K2 Black Panther

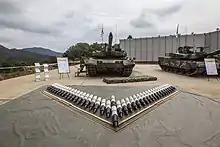
A K2 tank on display along with its K280 HEAT-MP-T munition rounds and K6 heavy machine gun rounds

The main gun and its munitions were developed simultaneously. In the early to mid 1990s, South Korea learned internal ballistics, external ballistics, and terminal ballistics for tank guns while license producing the KM256 tank gun; they invented self-sharpening tungsten penetrator for 120 mm APFSDS munitions during the K1A1 program. Using acquired technology, engineers decided to increase firepower with longer gun barrels and enhanced propellants that were NATO compatible.